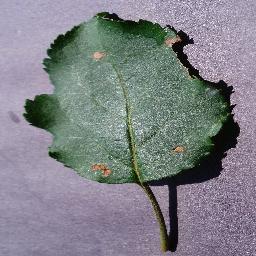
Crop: apple
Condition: black_rot